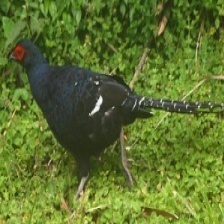
Species: MIKADO  PHEASANT
Scientific name: SYRMATICUS MIKADO